Sky position (RA, Dec in degrees): 211.293, 1.401
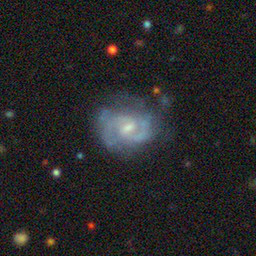
Galaxy morphology: Barred Spiral Galaxies